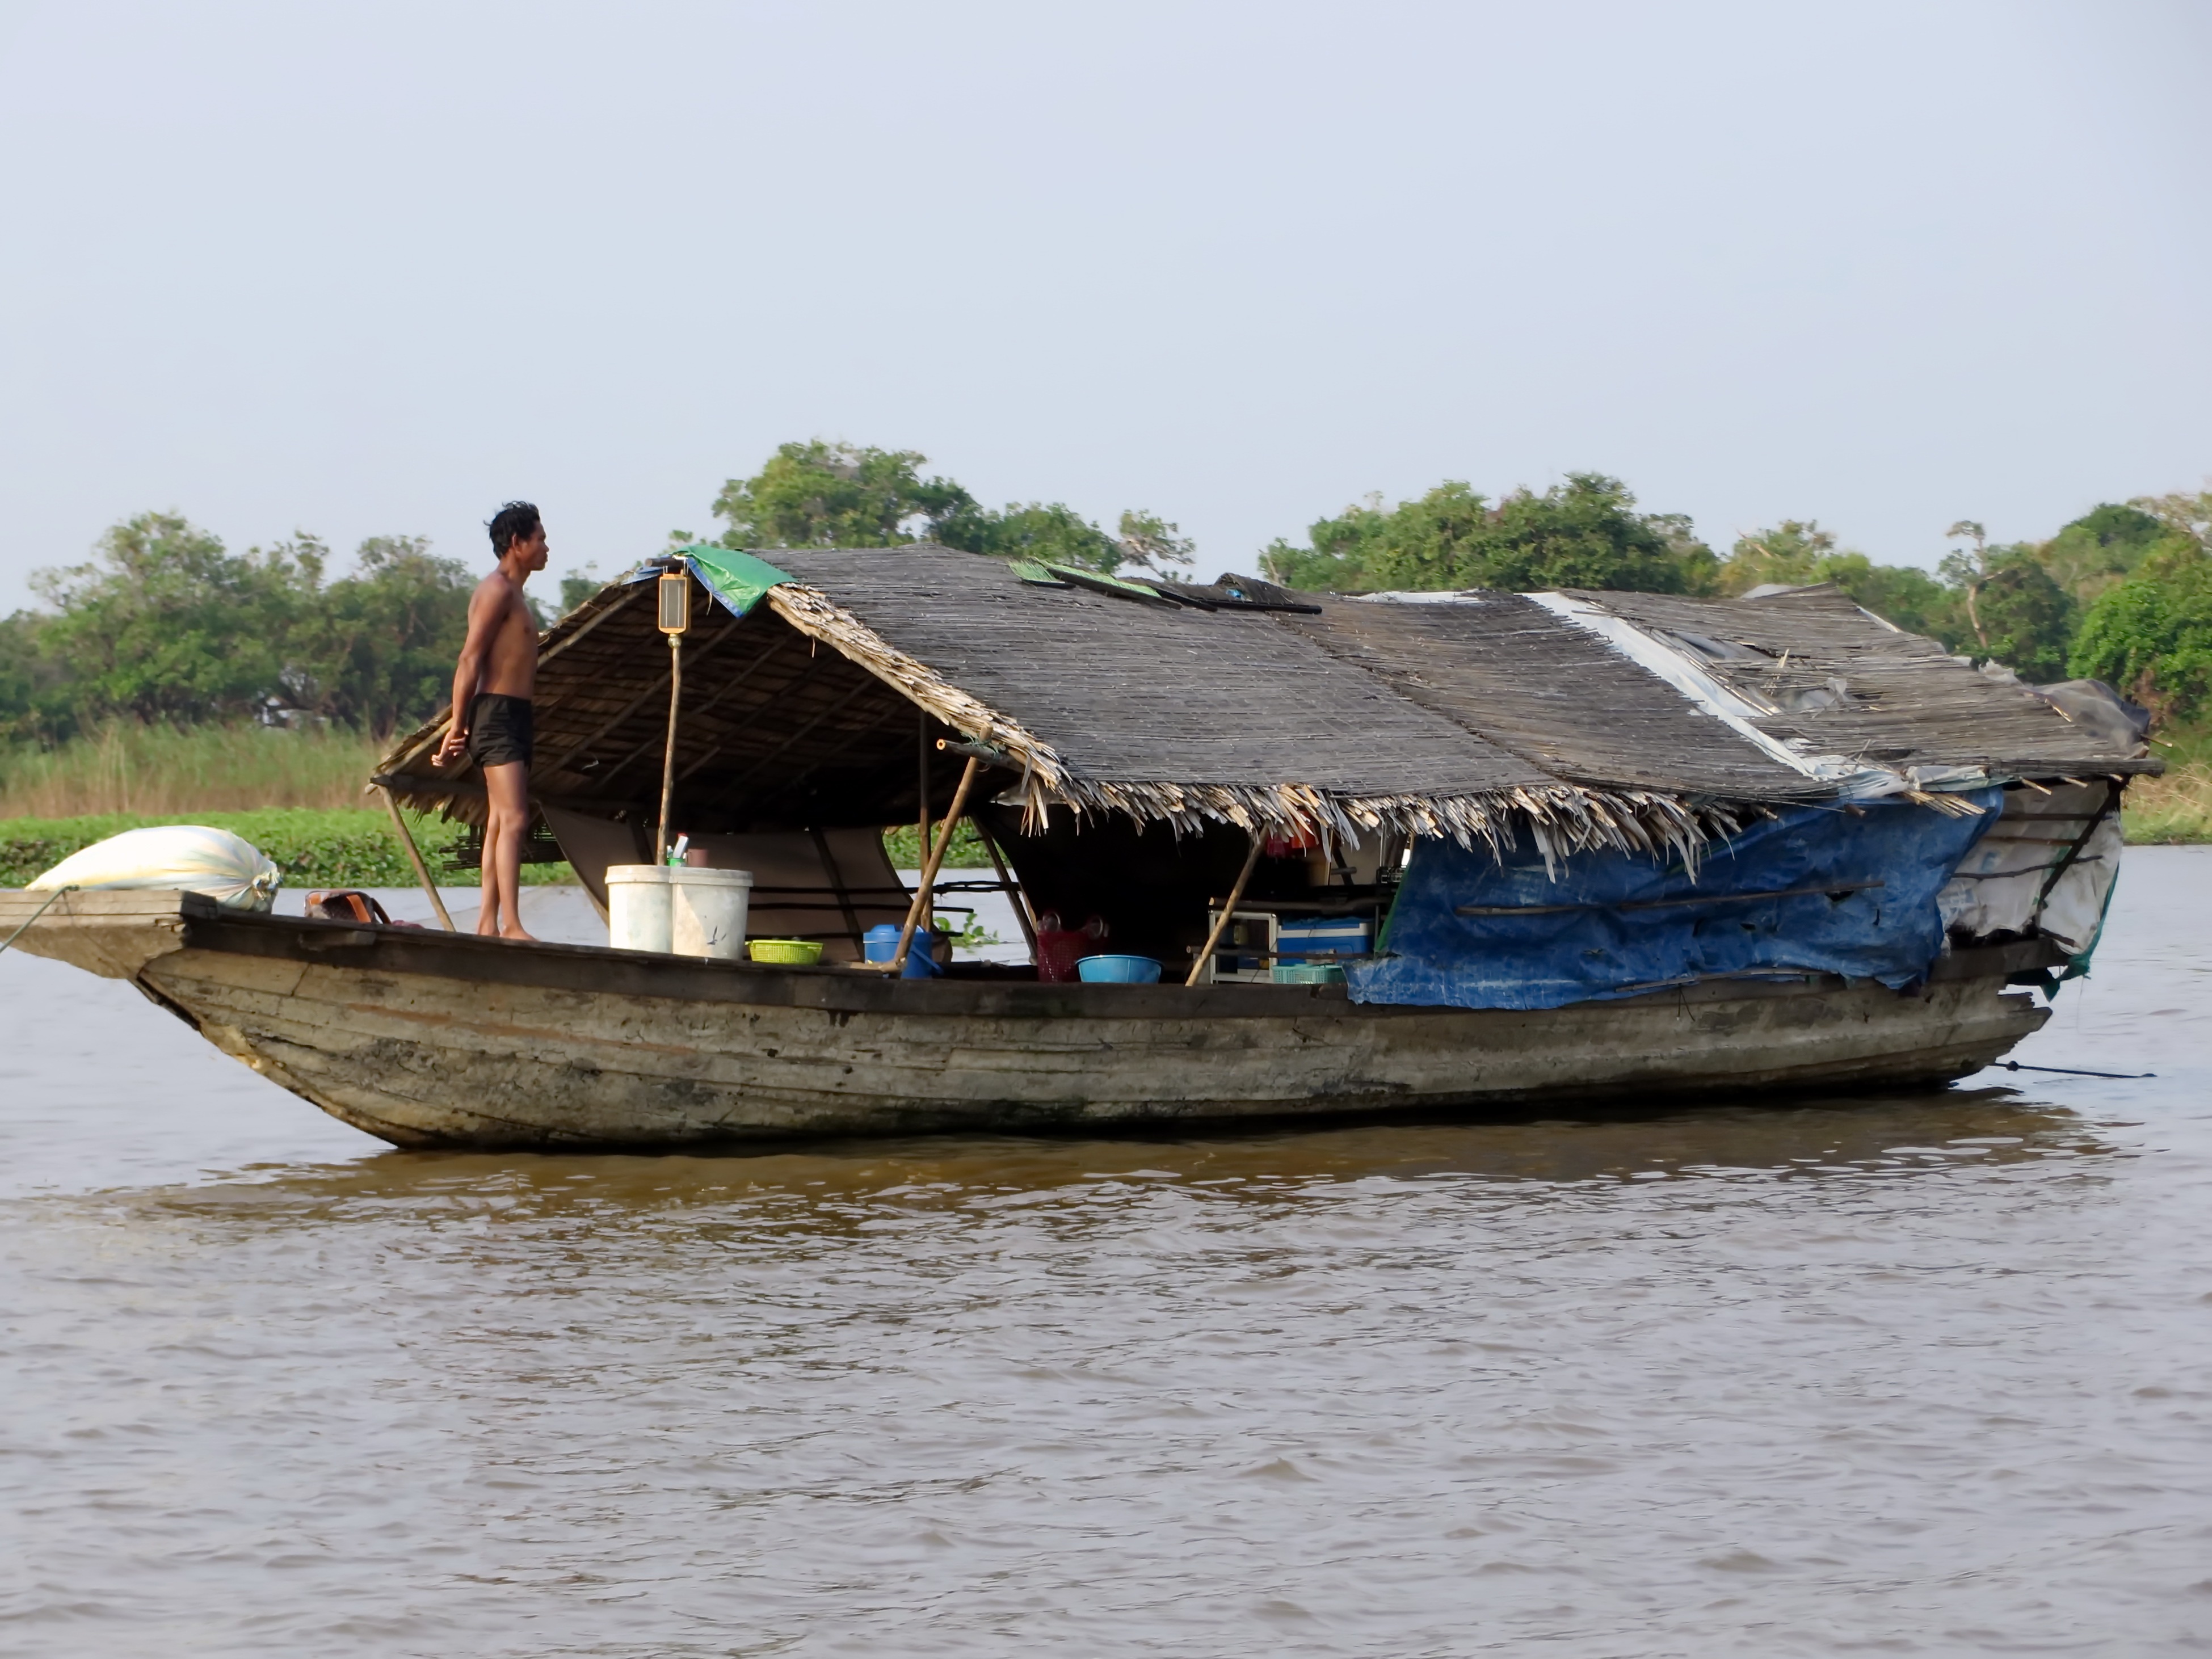
sea, coast, water, boat, house, lake, ship, vehicle, bay, floating, waterway, motorboat, housing, family, boating, cambodia, watercraft, barque, shipwreck, fishing vessel, tonle sap, long tail boat, skiff, watercraft rowing